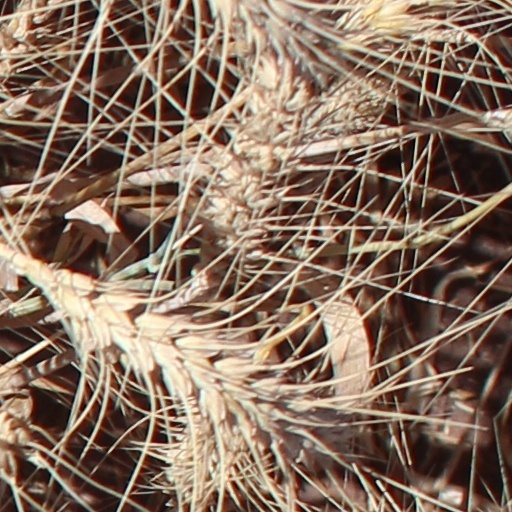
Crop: wheat